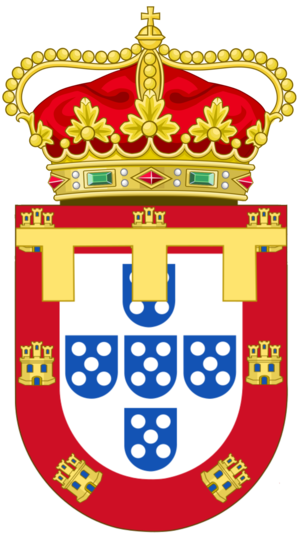
Afonso de Bragança, né le 25 mars 1996 à Lisbonne, est le fils aîné de Duarte de Bragança, duc de Bragance, et d'Isabel de Castro Curvello de Herédia. Il est considéré par ses partisans comme le prince héritier du trône de Portugal et porte les titres de courtoisie de prince de Beira et de duc de Barcelos.